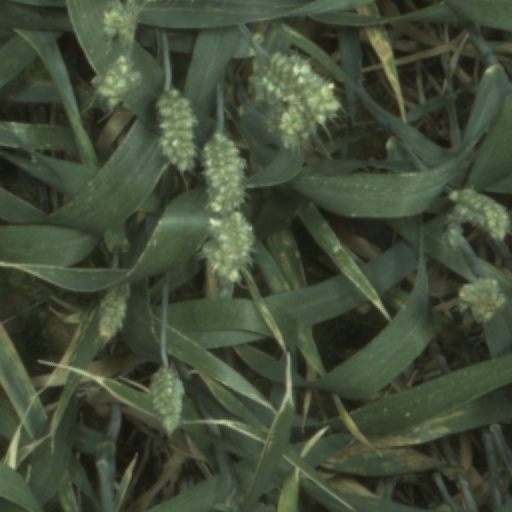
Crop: wheat